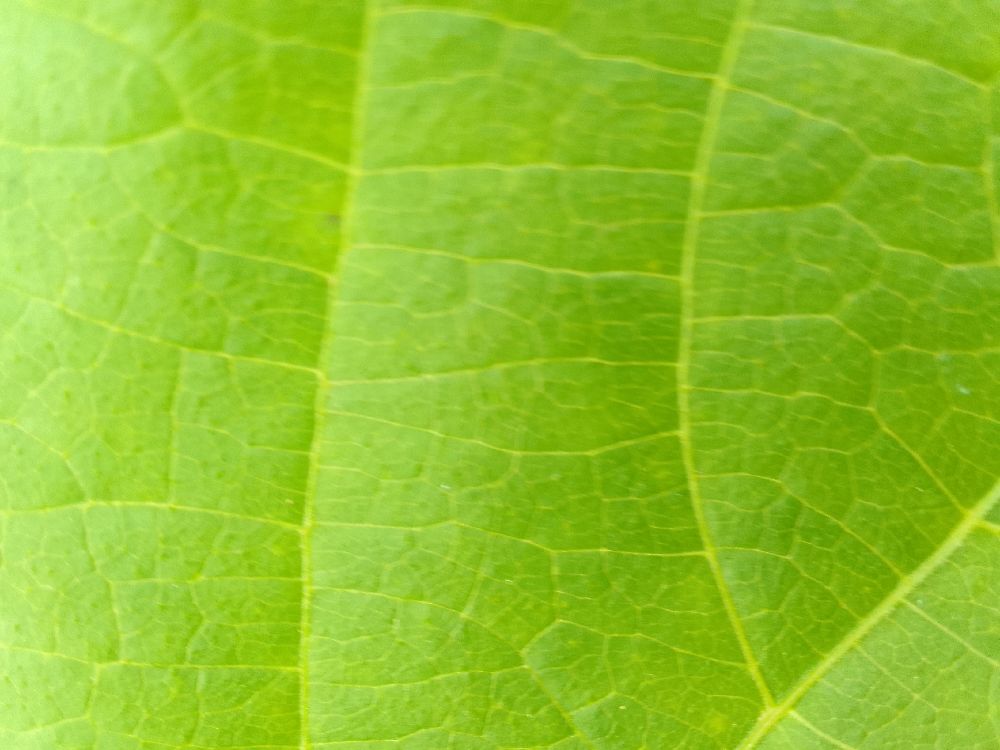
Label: healthy